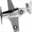
Label: airplane